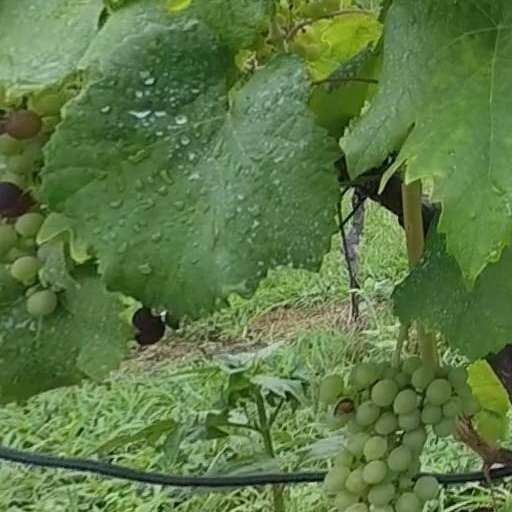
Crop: grape